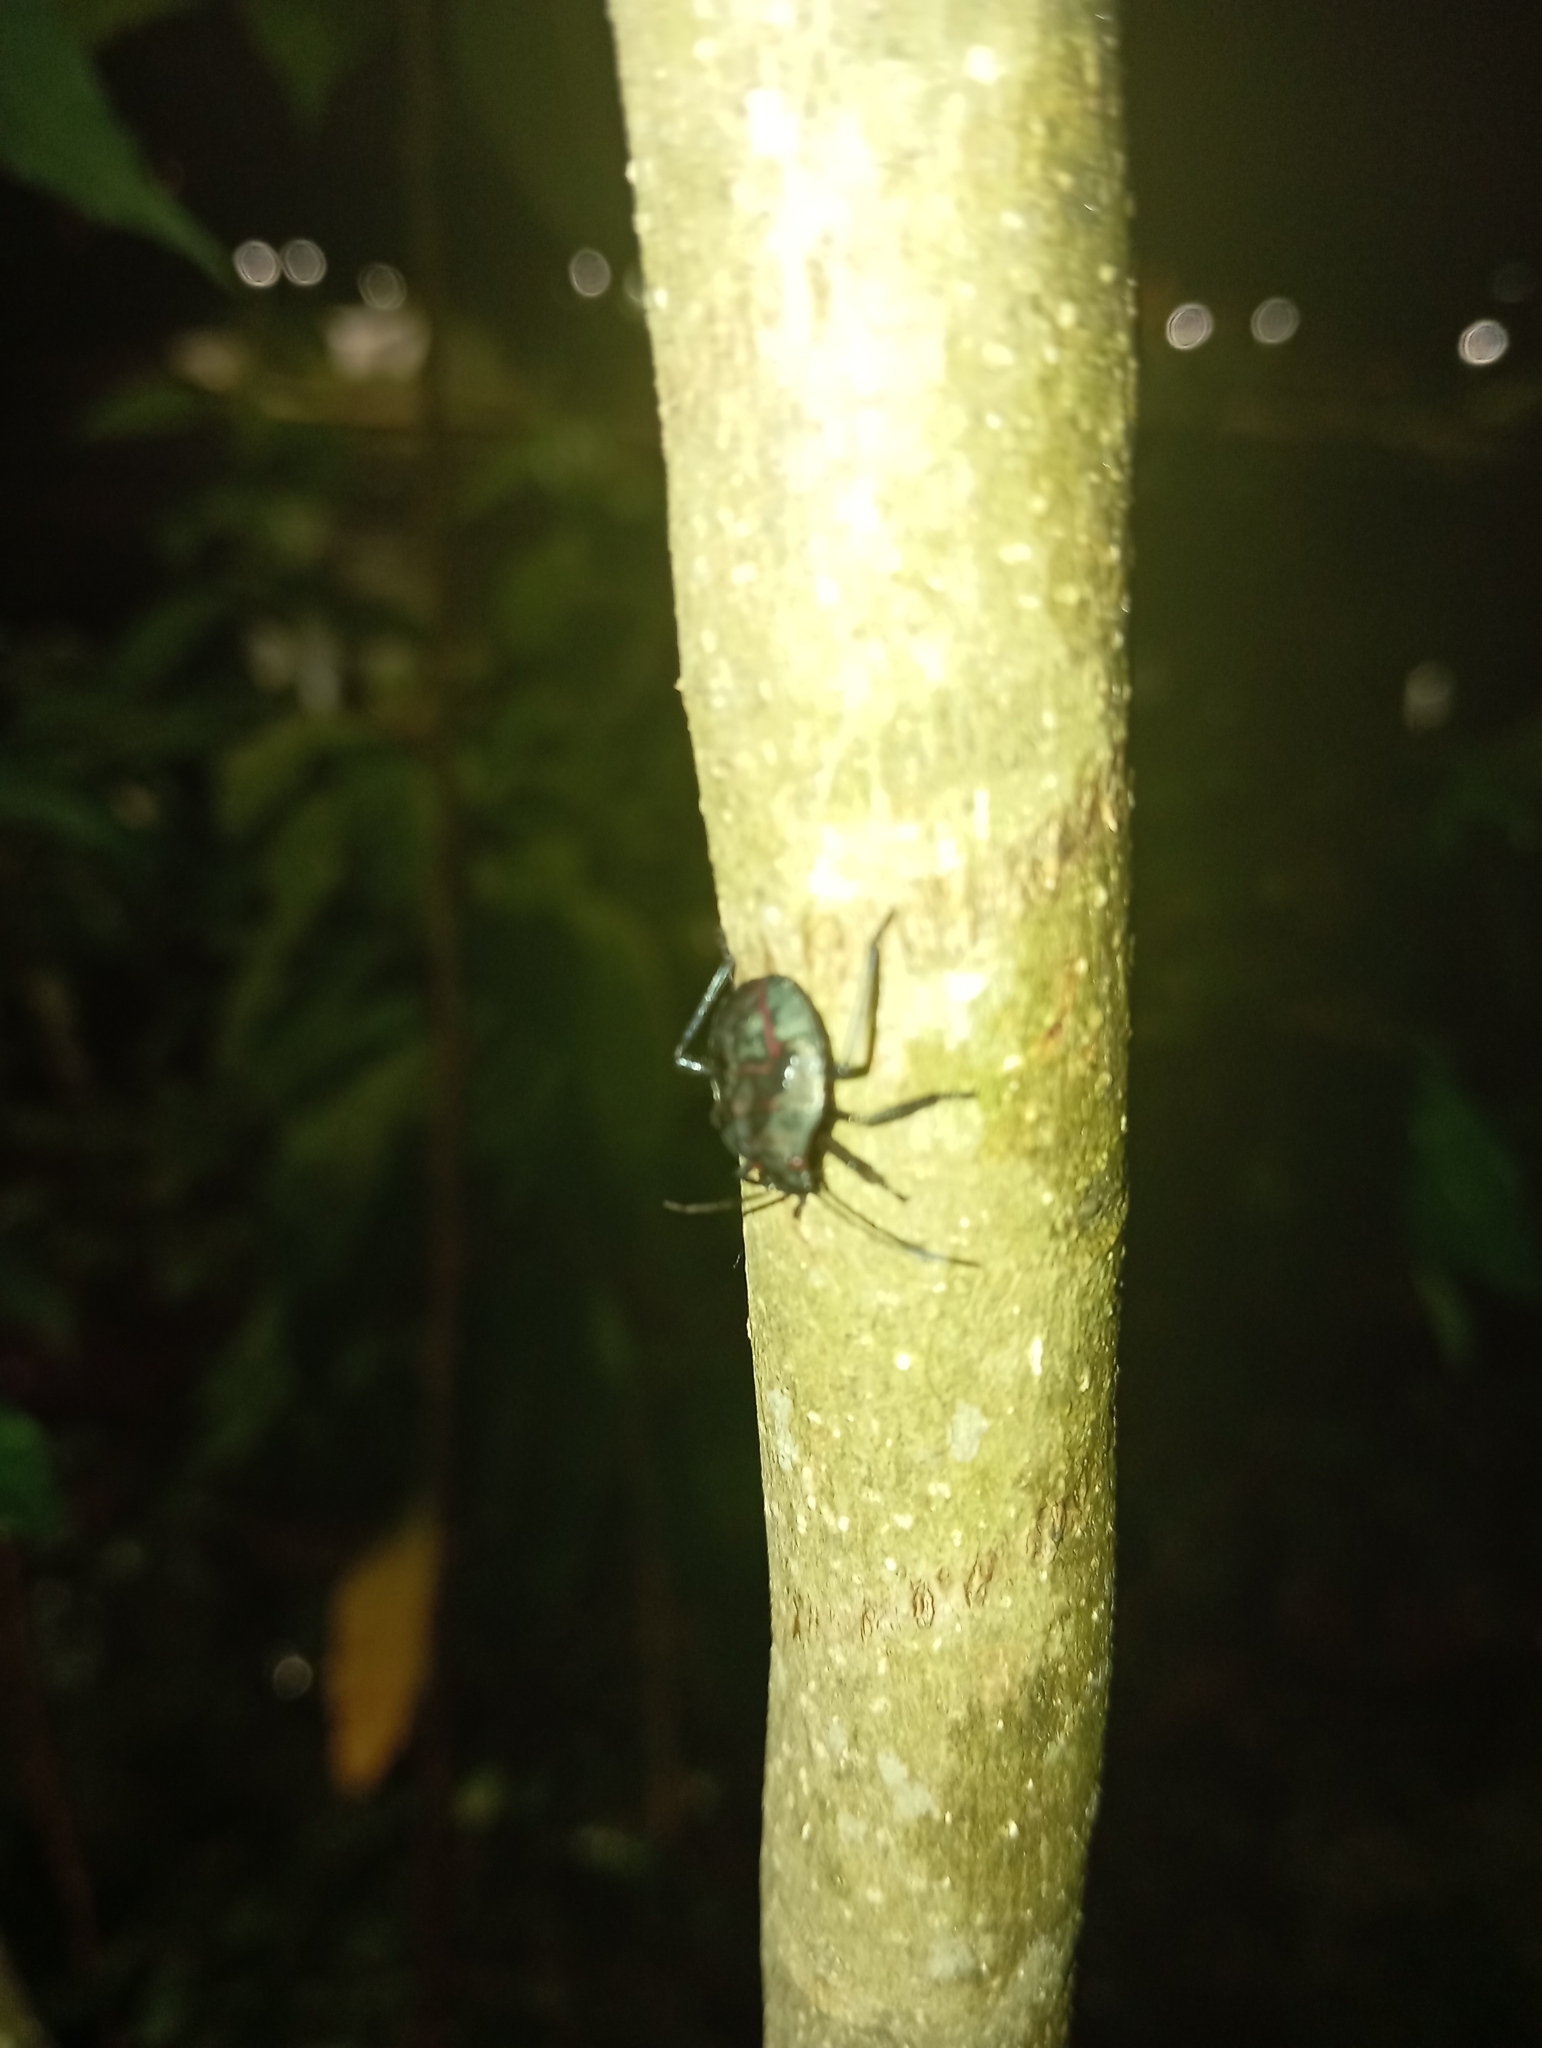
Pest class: stink_bug